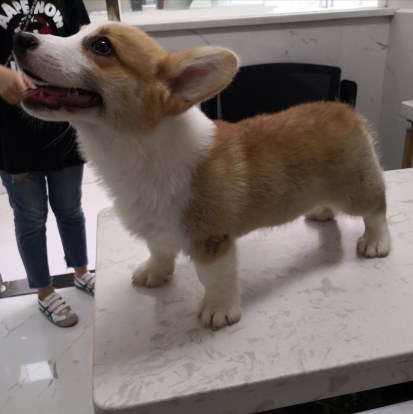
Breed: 2909-n000116-Cardigan